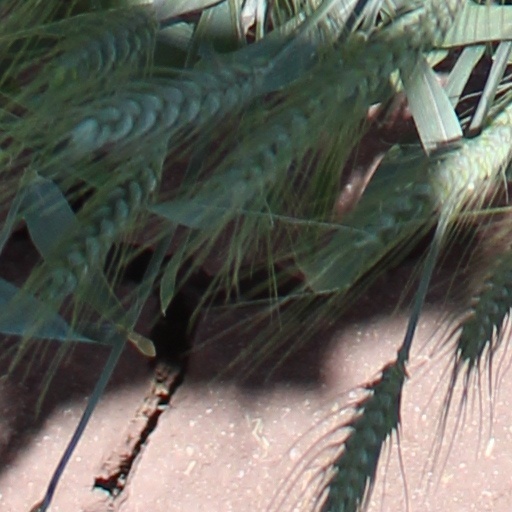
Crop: wheat